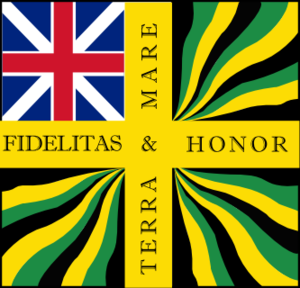
Drapeau du régiment du lieutenant général suisse Charles-Daniel de Meuron
Le régiment de Meuron est un régiment militaire suisse, fondé par Charles-Daniel de Meuron en 1781 et dissous en 1816.
Le drapeau de la Suisse est carré, de couleur rouge, à croix blanche.